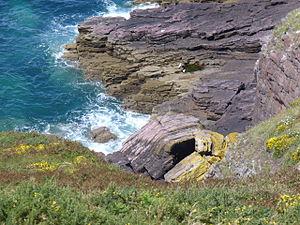
Houle, ou plus rarement goule, est le nom donné aux cavités, en particulier dans les rochers au bord de la mer ou dans les berges au bord des rivières et aux cavernes, aux grottes dans les falaises de la côte normande, des Îles de la Manche et la côte nord de Haute-Bretagne. Un folklore important est associé à ces lieux en raison de la présence supposée des fées des houles, des Fions et des Jetins.
Les fées des houles sont des fées propres à la côte de la Manche qui s'étend de Cancale à Tréveneuc en Haute-Bretagne, aux Îles Anglo-Normandes, et connues par quelques fragments de récits dans le Cotentin. Elles vivraient dans les grottes et cavernes côtières nommées houles. Réputées magnifiques, immortelles et très puissantes, elles sont sensibles au sel. Plutôt bienveillantes, les fées des houles décrites par les récits locaux vivent en communauté, s'occupent à leur lessive, à cuire leur pain ou à garder leur troupeau, se marient avec des féetauds et sont servies par des lutins guerriers nommés les Fions. Elles viennent en aide de multiples façons aux humains qui le leur demandent, fournissant de la nourriture et des objets enchantés, mais se fâchent si l'un d'eux leur manque de respect ou acquiert le pouvoir de voir leurs déguisements sans leur accord.